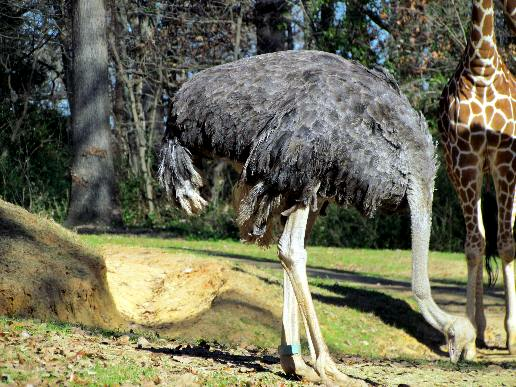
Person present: No